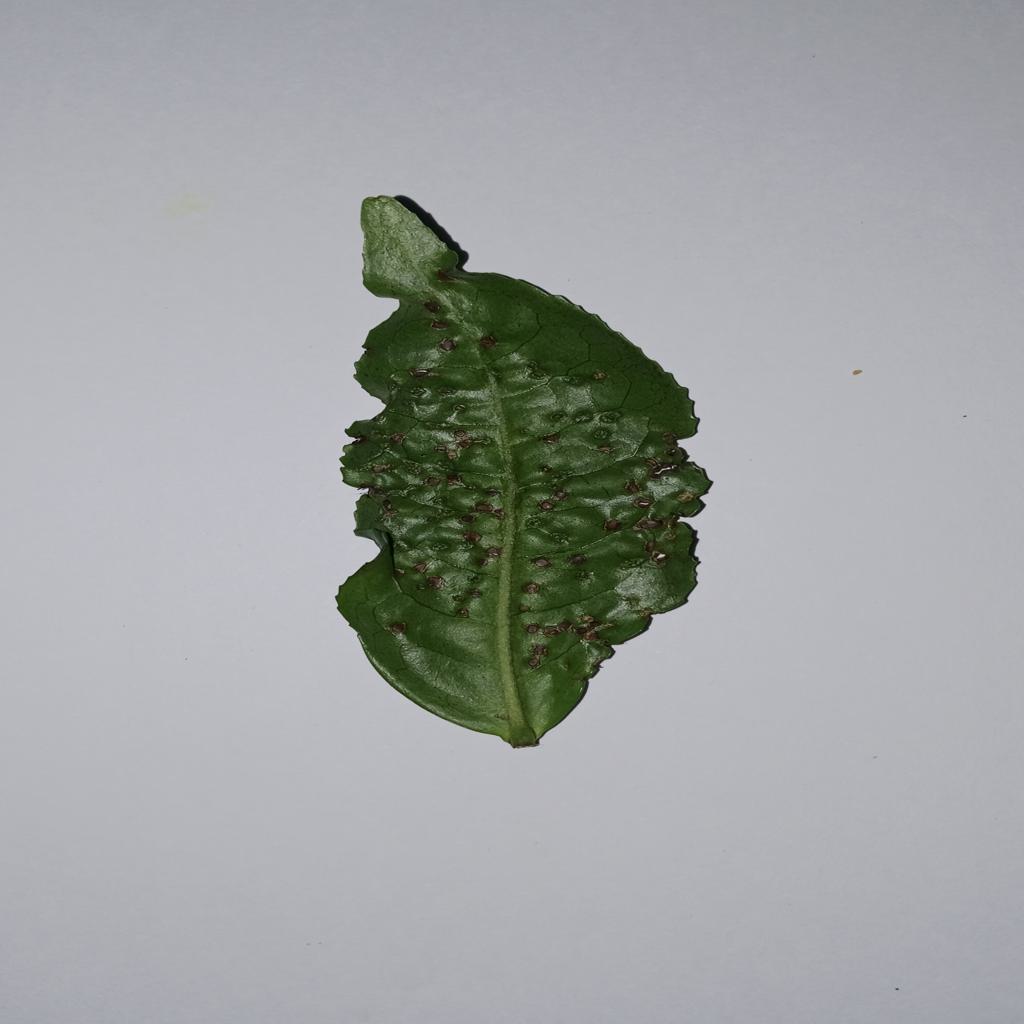
Label: Tea red scab